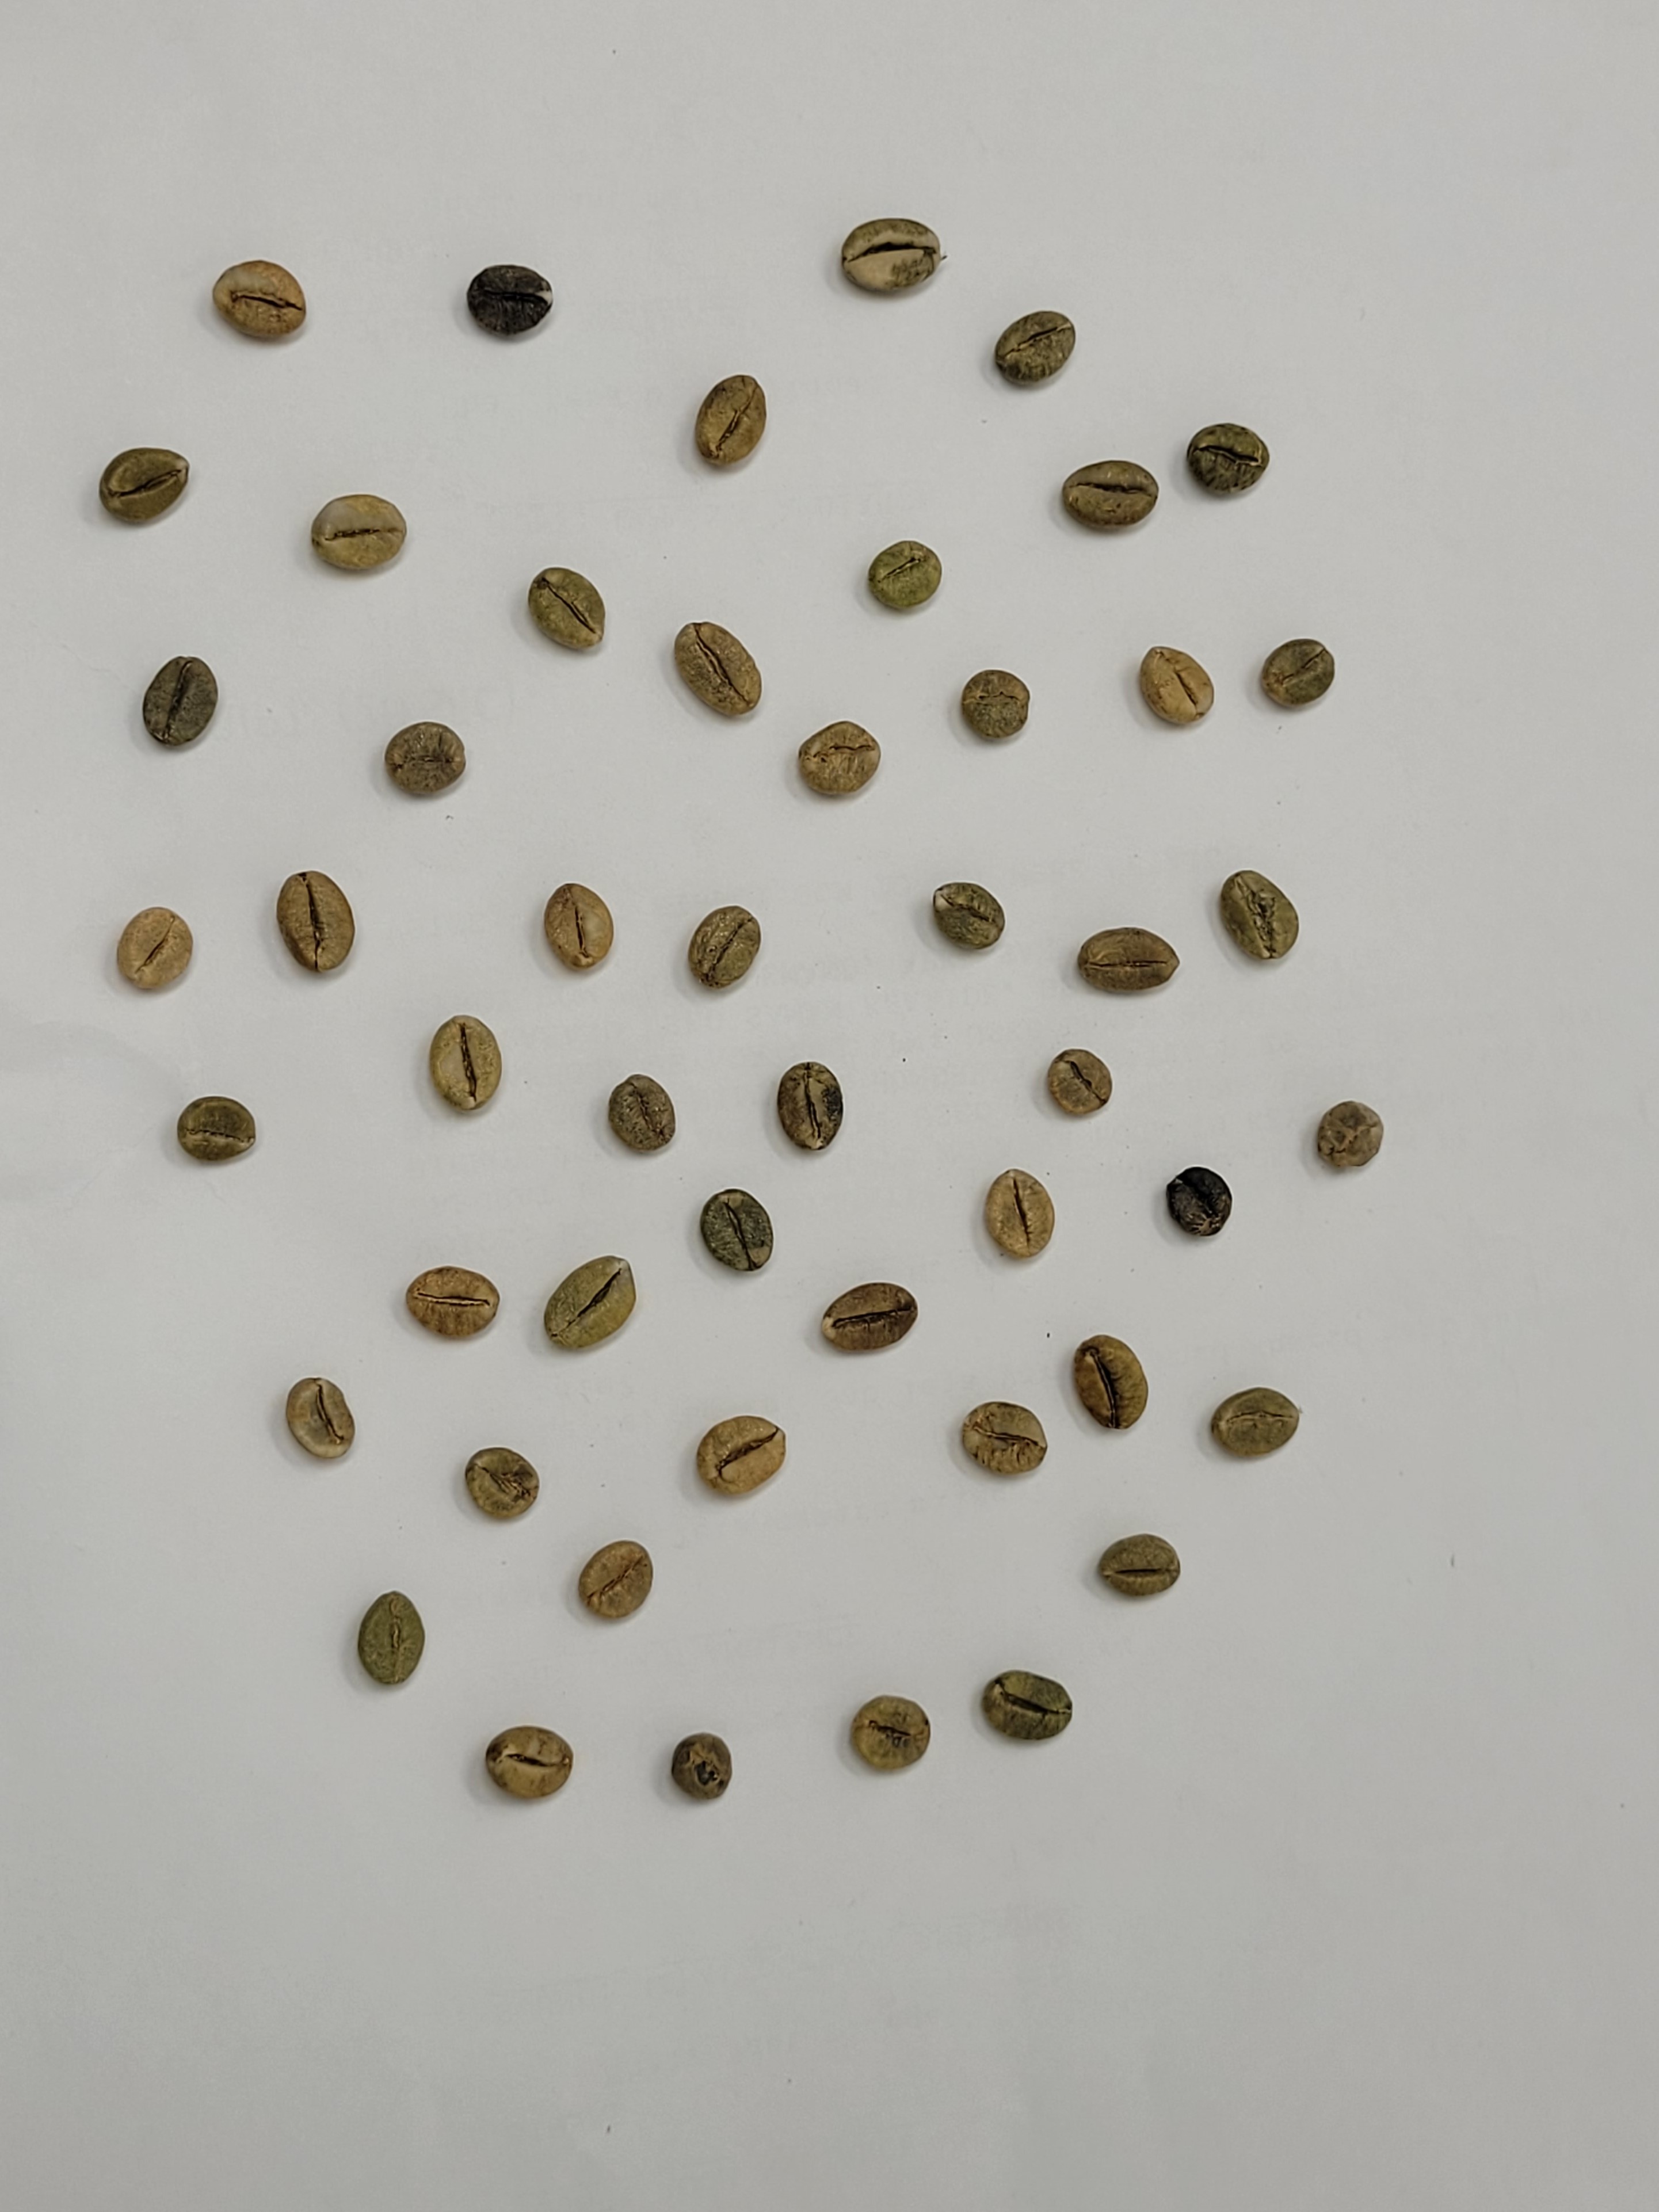
Coffee bean quality grade: AB